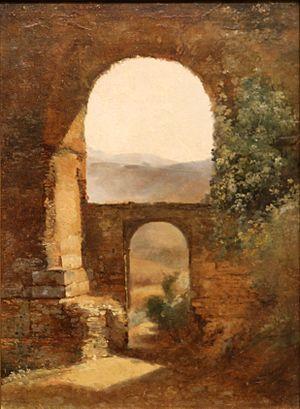
François Marius Granet, né le 17 décembre 1775 à Aix-en-Provence où il est mort le 21 novembre 1849, est un peintre et dessinateur néoclassique français.